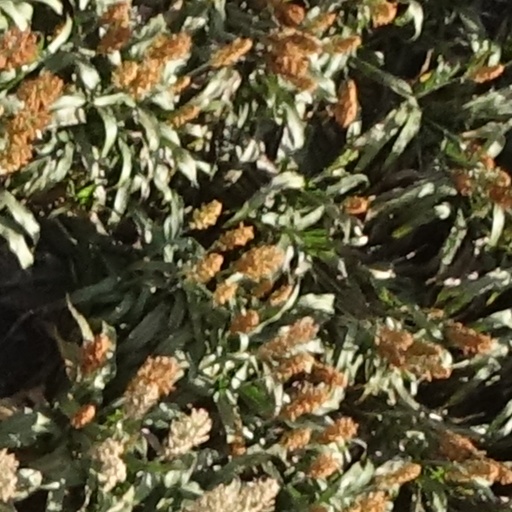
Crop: sorghum